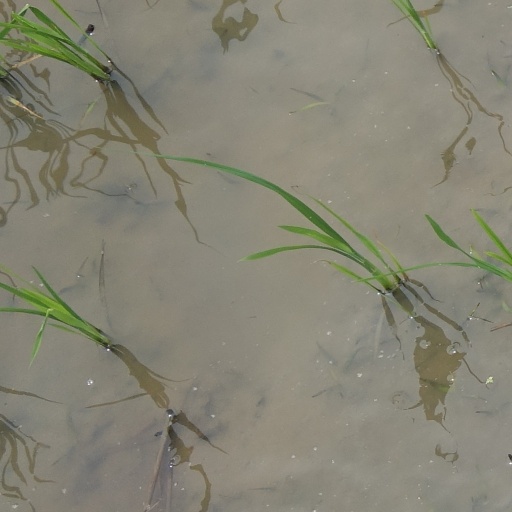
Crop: rice